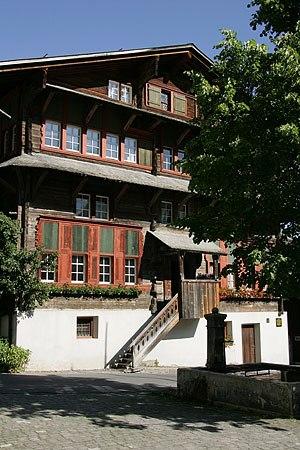
Cette liste présente les biens culturels d'importance nationale dans le canton de Glaris. Cette liste correspond à l'édition 2009 de l'Inventaire Suisse des biens culturels d'importance nationale pour le canton de Glaris. Il est trié par commune et inclus : 30 bâtiments séparés, 7 collections et 4 sites archéologiques.